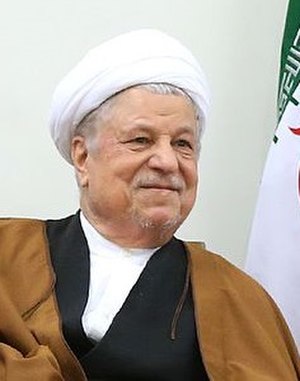
Døde i 2017 / Januar
Døde i 2017 er en liste over notable personer, der er afgået ved døden i 2017.